Question: Please indicate a possible affordance area of knife that can be used for holding
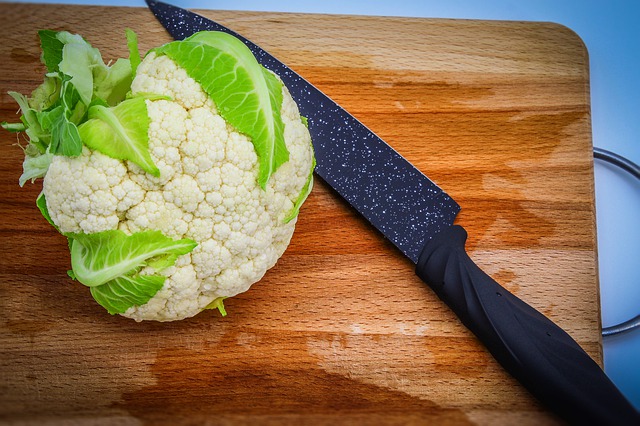
Answer: [413, 224, 637, 423]